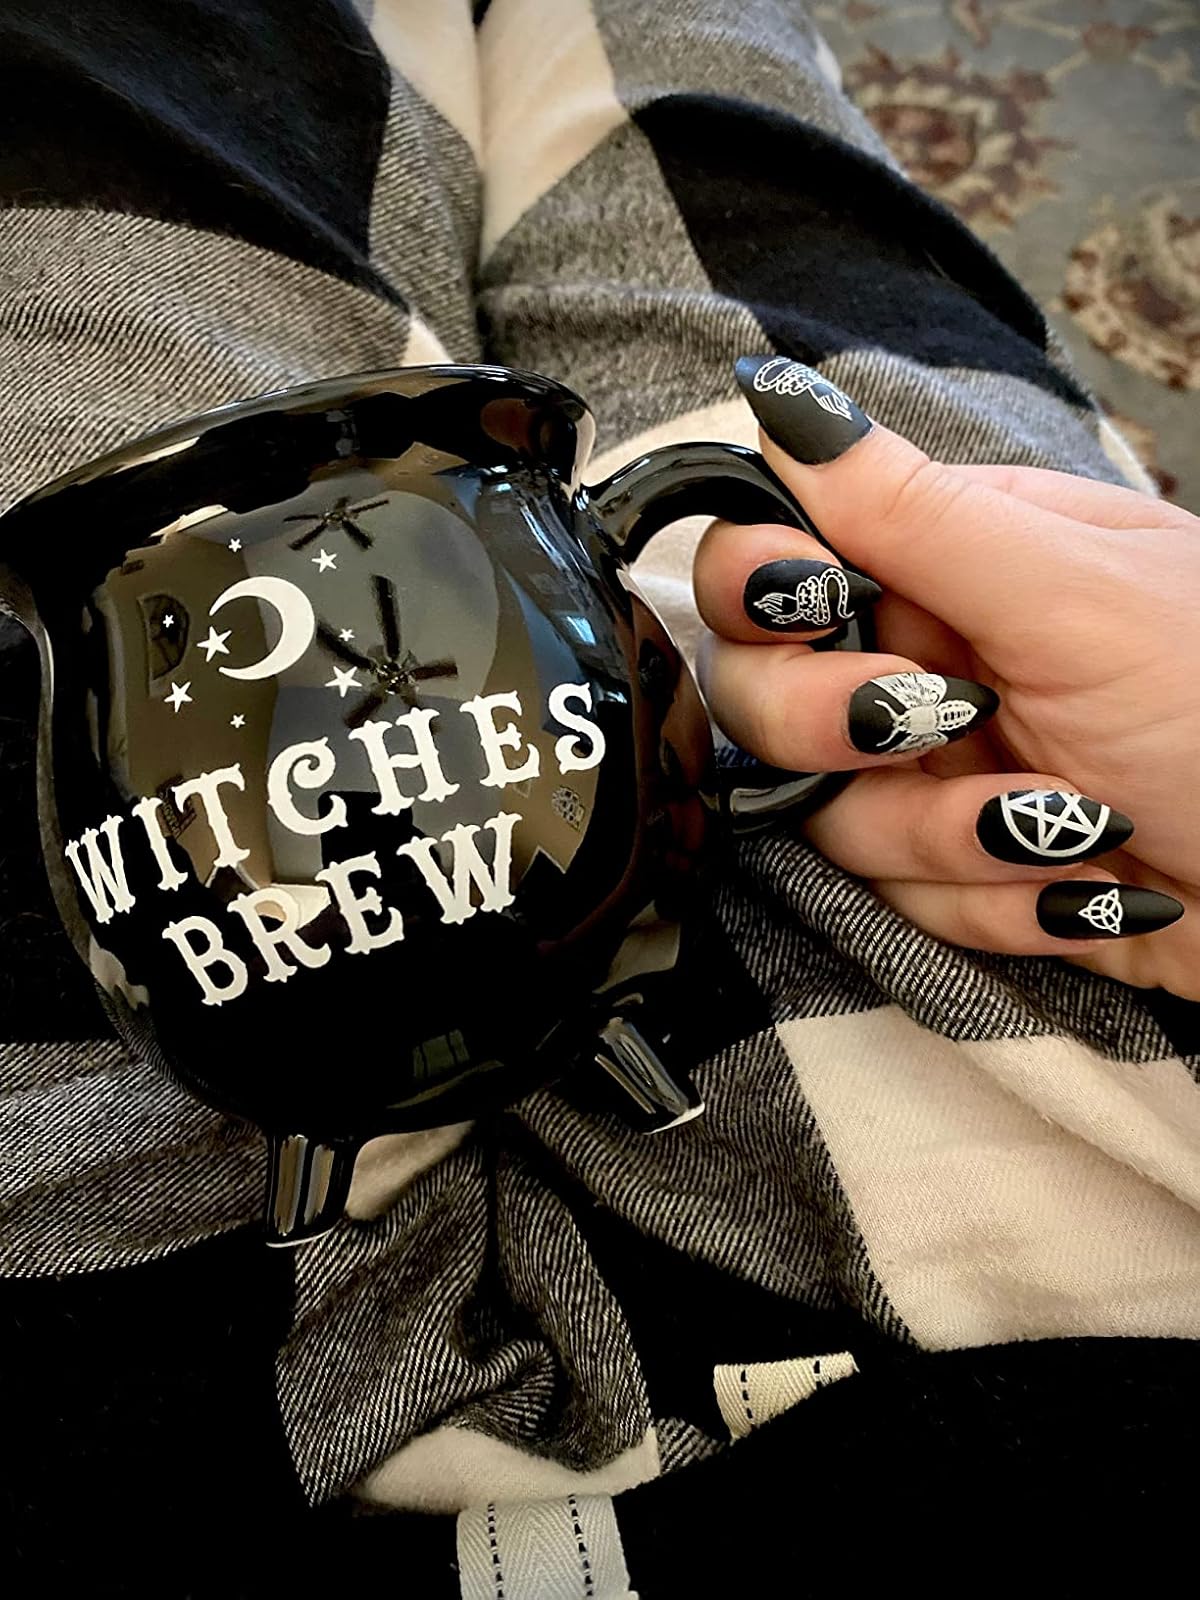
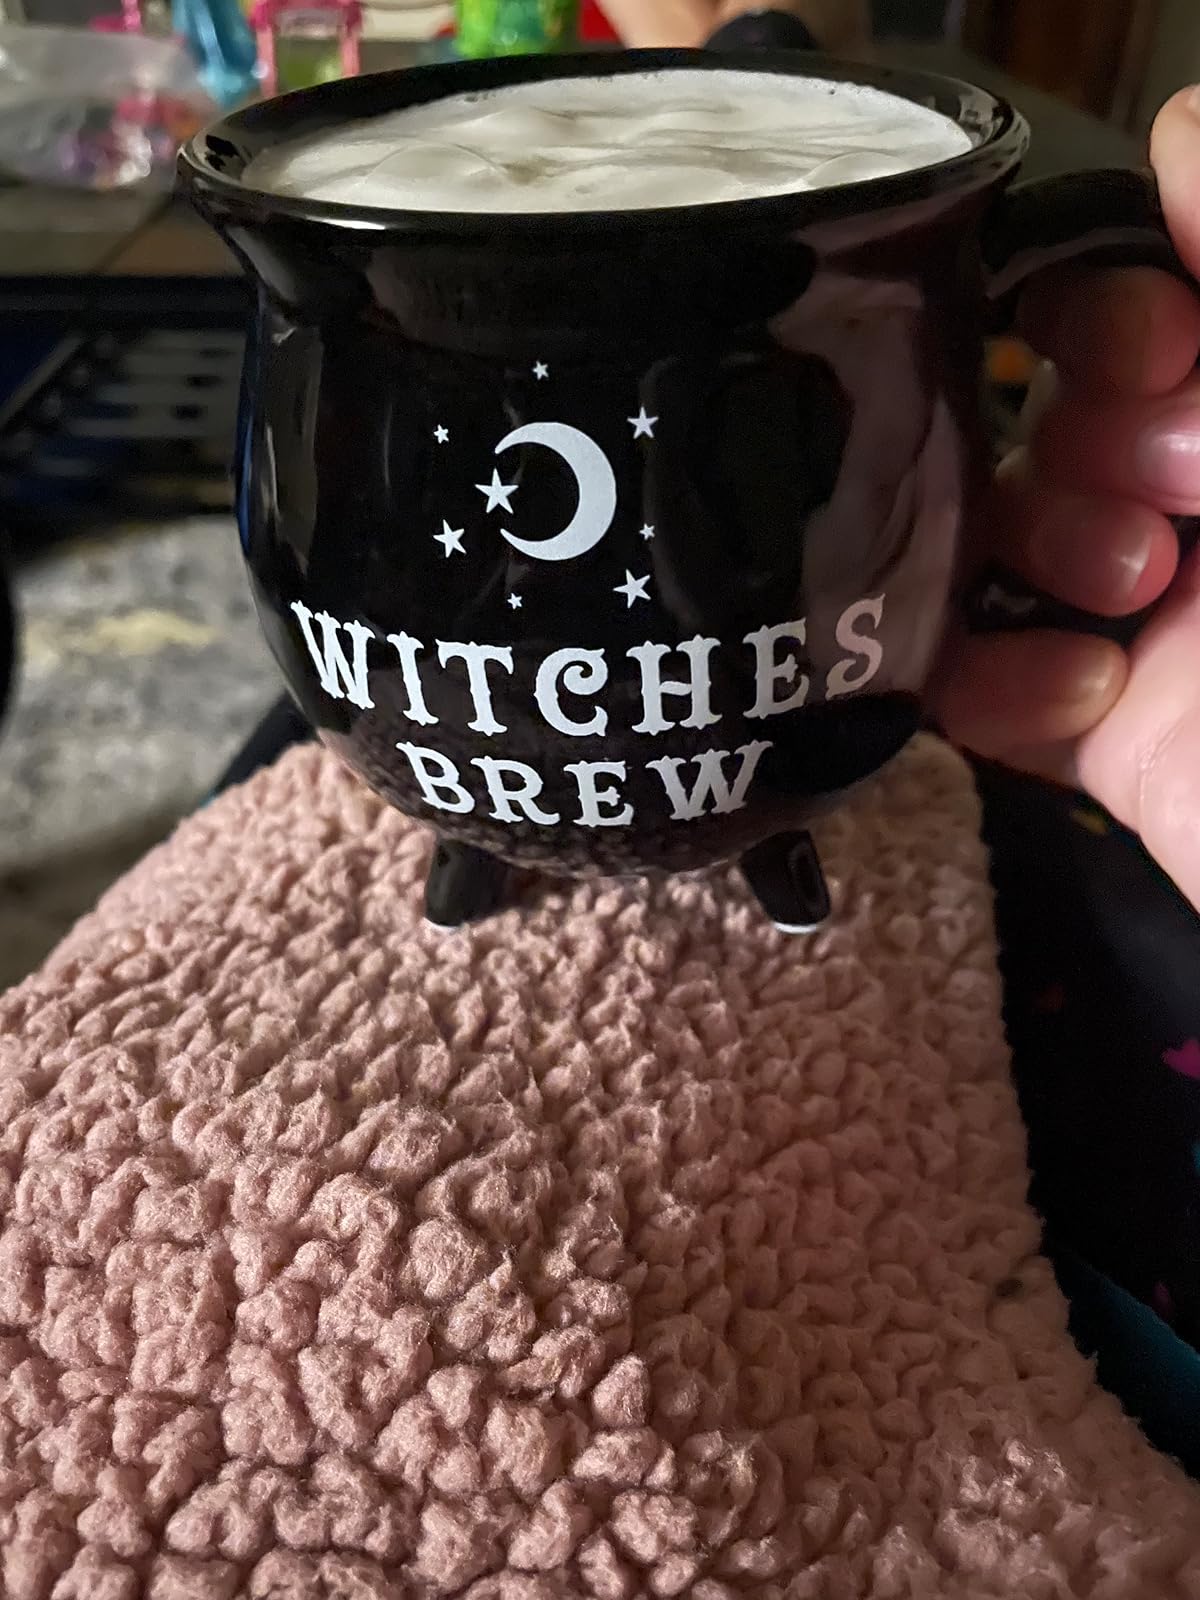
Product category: items_mug
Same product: yes